Maupin Woodstock One

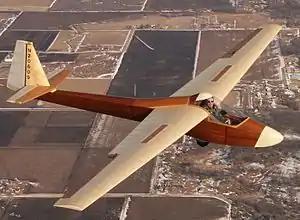

The Maupin Woodstock One is an American high-wing, single-seat glider designed by Jim Maupin and made available as plans for amateur construction.